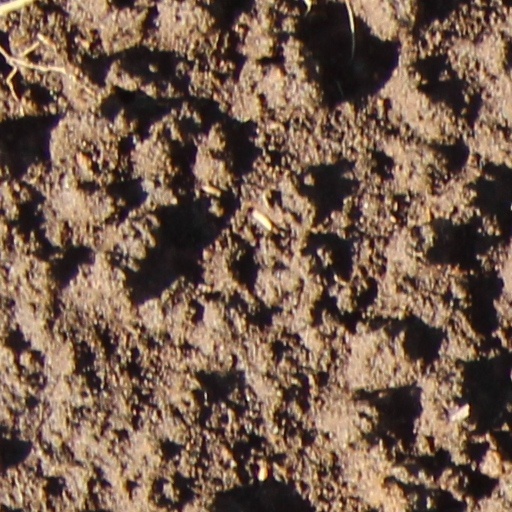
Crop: wheat